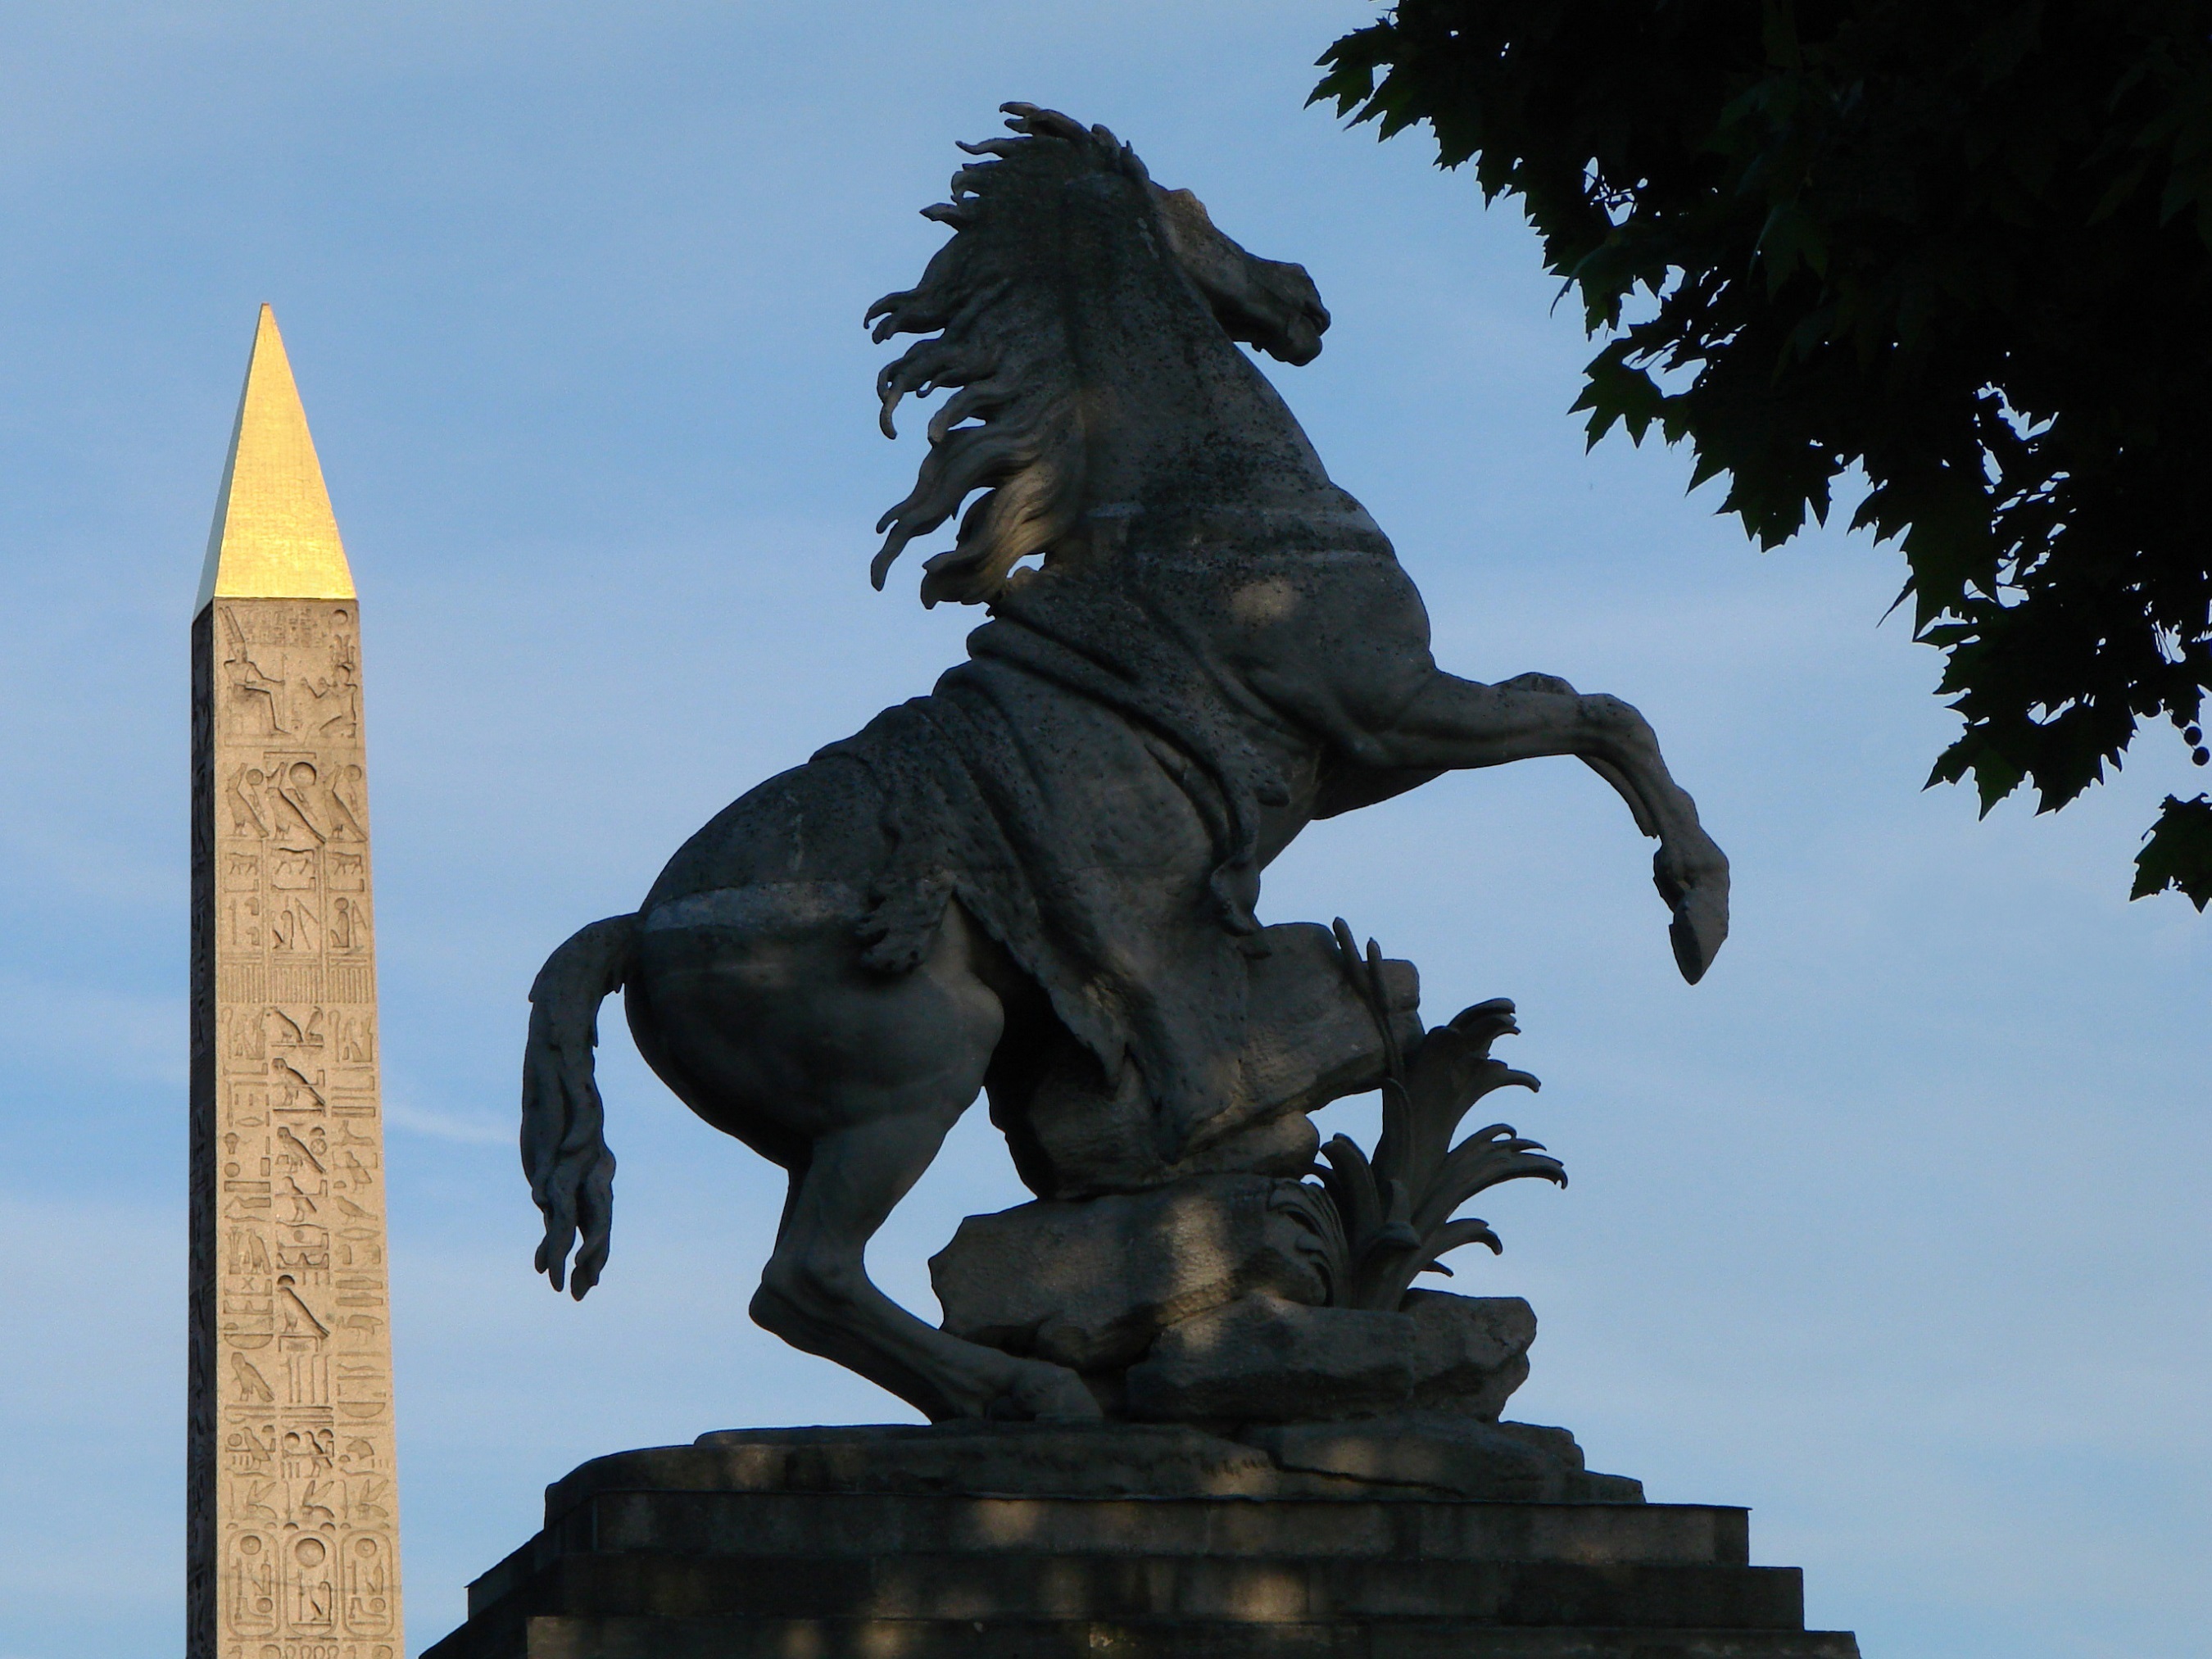
architecture, paris, monument, france, europe, statue, pillar, horse, sculpture, art, temple, obelisk, sculptures, culture, landmarks, champs lys es, chevaux de marly